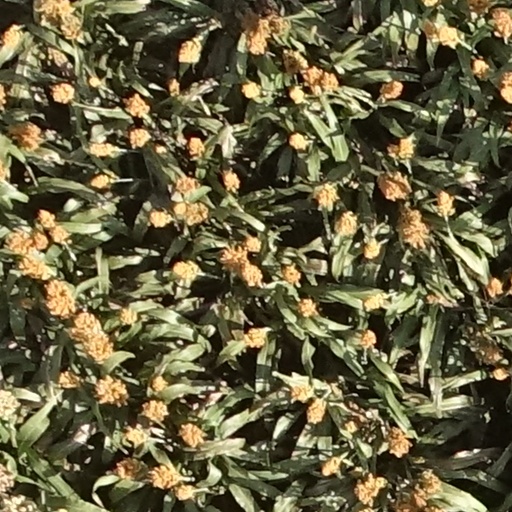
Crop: sorghum